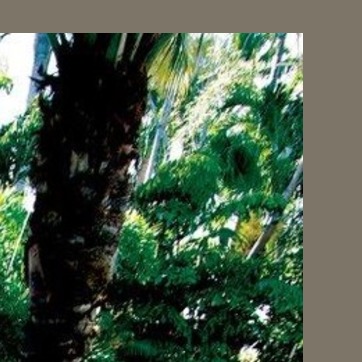
Material: foliage